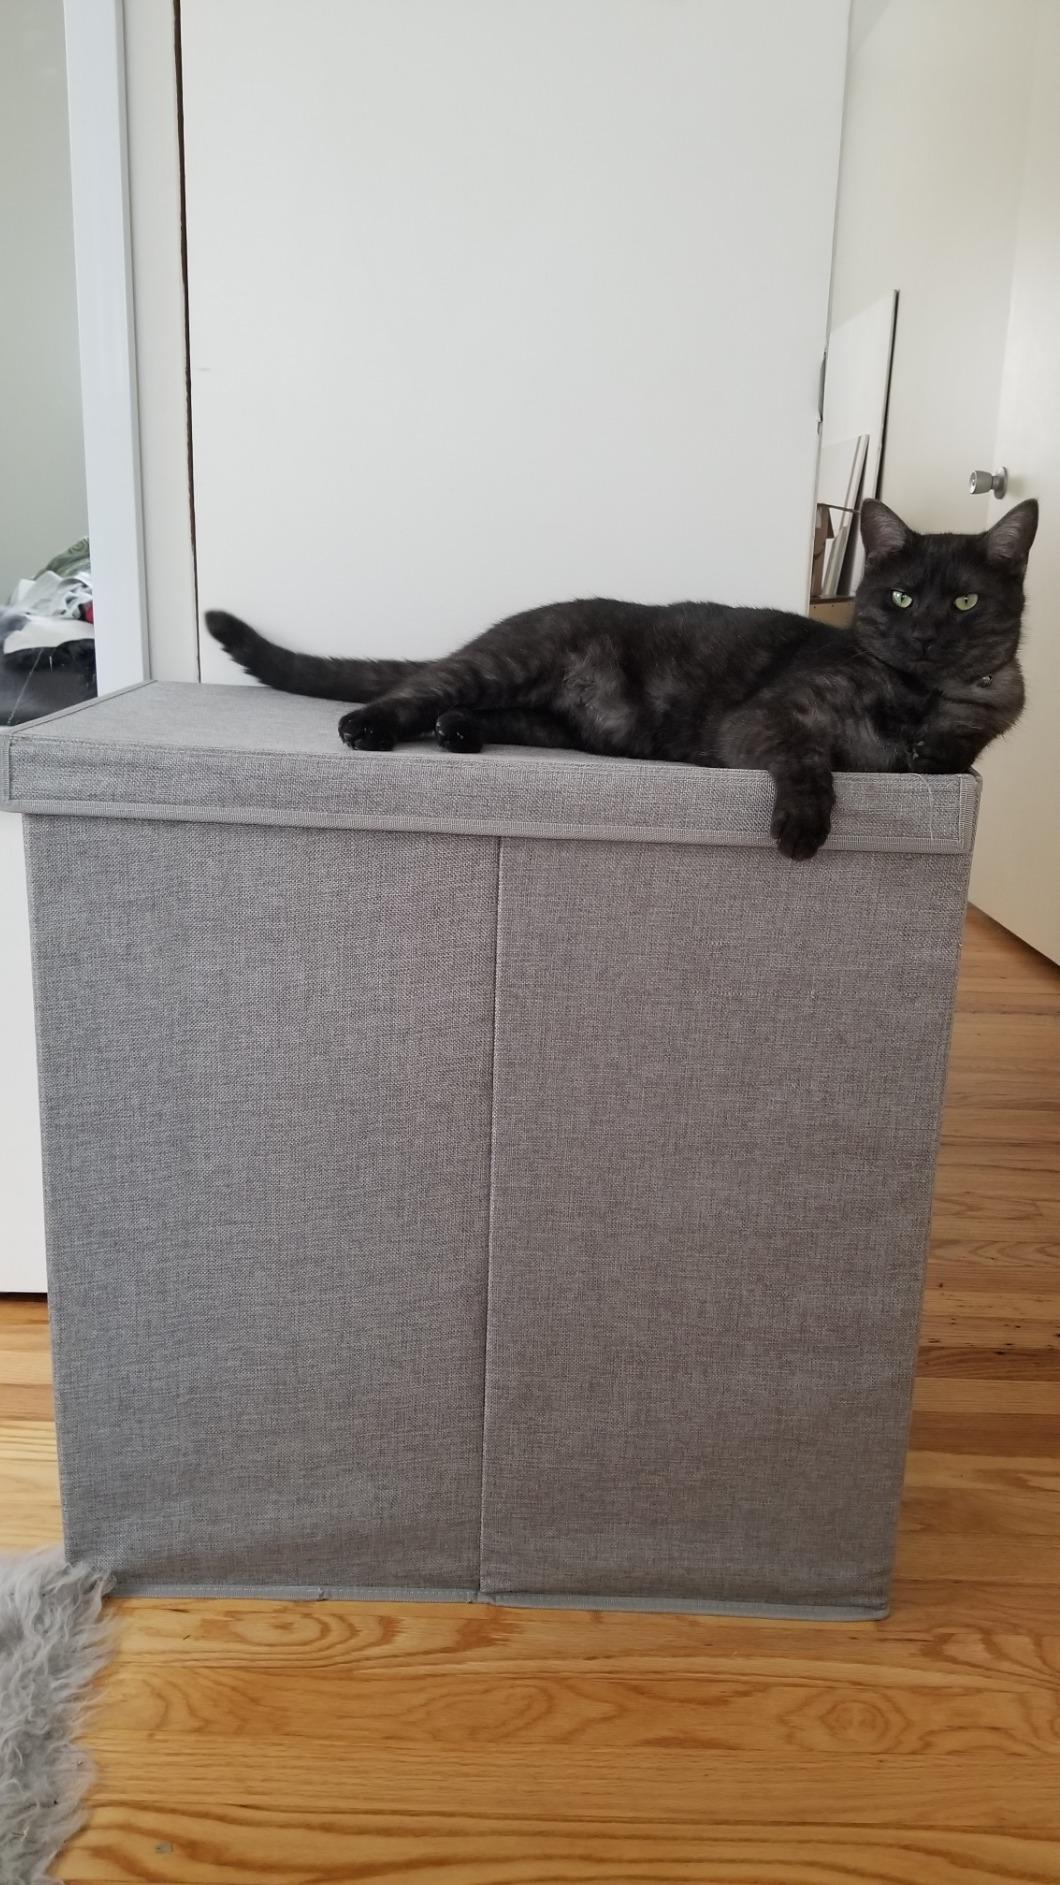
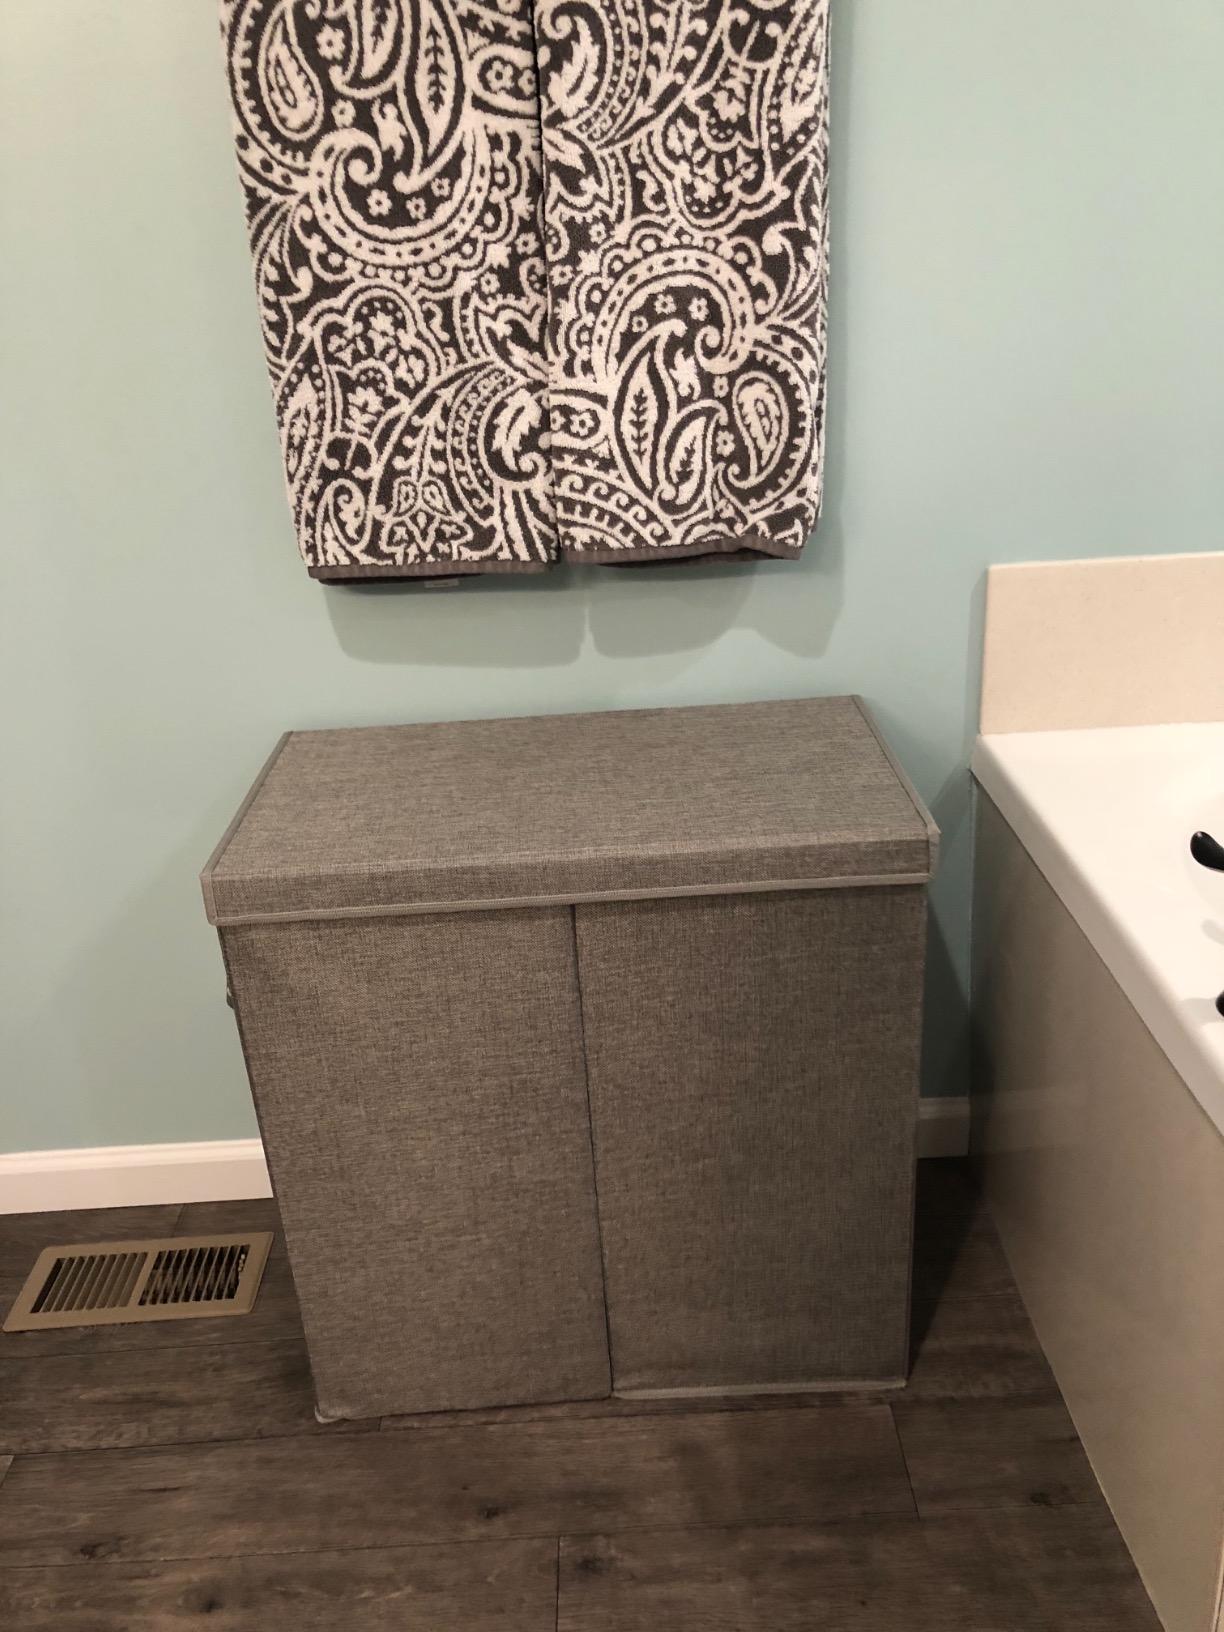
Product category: items_hamper
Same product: yes